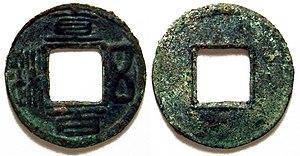
Les anciennes monnaies chinoises font partie des plus anciennes du monde. Durant la fin du Néolithique, des cauris servent pour les échanges et les offrandes aux dieux. Ils sont ensuite remplacés par des copies en pierre, en coquillage ou en os. Durant la période des Printemps et Automnes apparaissent des copies en bronze qui peuvent être considérées comme la première forme de monnaie chinoise. Durant la même période, les premières pièces de monnaie en métal font leur apparition. Toutefois, les premières ne sont pas rondes, mais en forme de couteaux ou de bêches. Les premières pièces rondes connues datent de la décennie 350 av. J.-C., et, assez vite, on voit apparaître des modèles avec un trou carré au centre. Au début de la dynastie Qin, la première dynastie impériale de la Chine, l'empereur Qin Shi Huang crée une monnaie standardisée pour tout l’Empire. Les dynasties ultérieures produisent des variantes de ces pièces rondes tout au long de la période impériale.